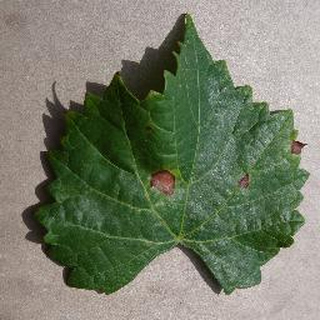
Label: grape_black_rot